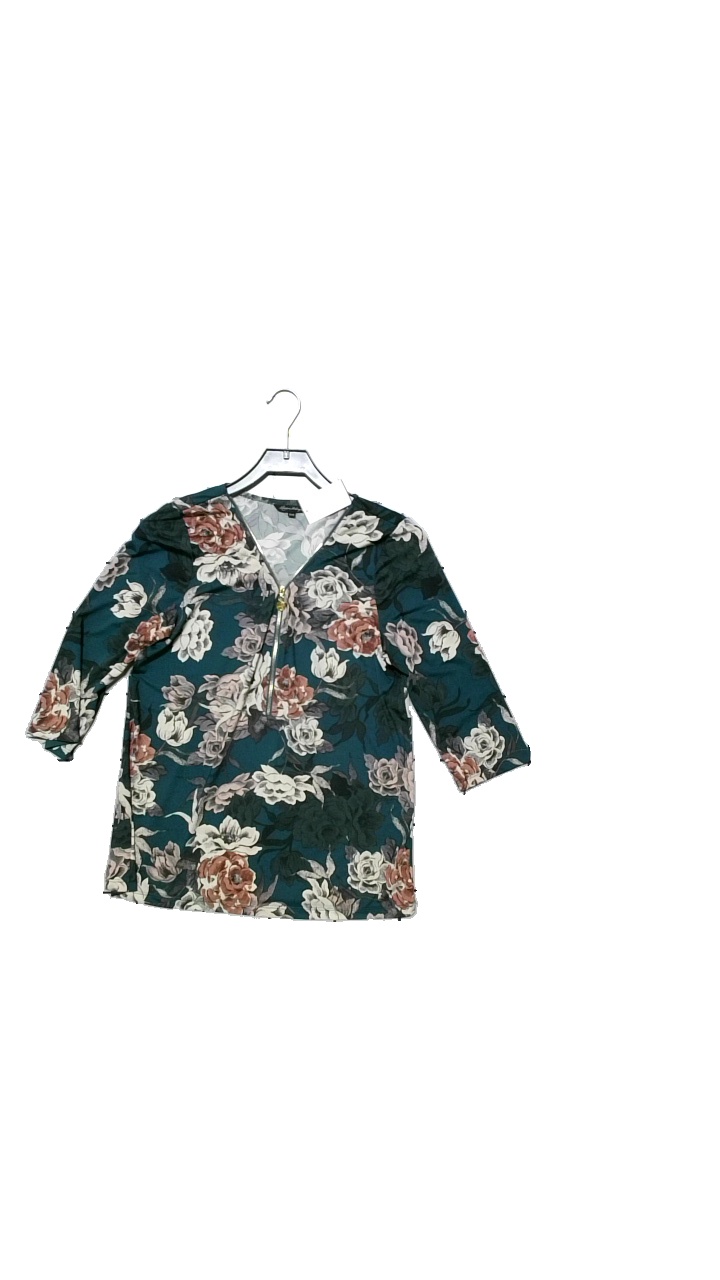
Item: Top (Ladies)
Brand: Happy Holly
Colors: Multicolor
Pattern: Floral print
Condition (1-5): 5
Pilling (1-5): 5
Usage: Reuse
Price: <50